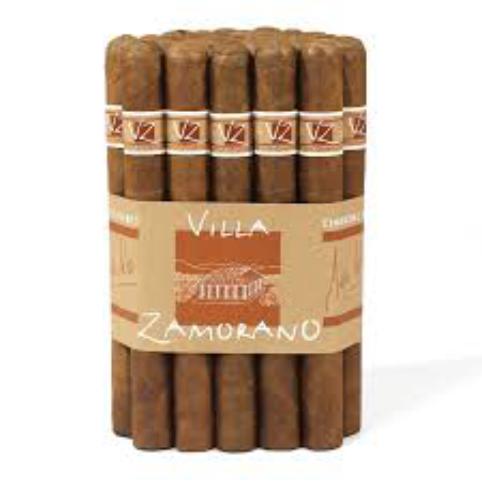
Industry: Necessities